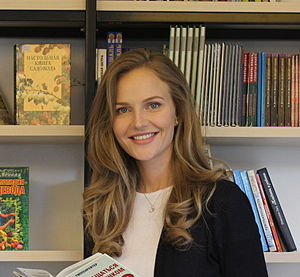
Svetlana Koroleva
Svetlana Koroleva er en russisk model og skønhedsdronning, vinder af Miss Rusland i 2002 og Miss Europa 2002. I Miss Rusland repræsenterede hun sin hjemby Petrozavodsk. I Miss Europa den 29. december 2002, som dette år blev afholdt uden for Europa i Beirut, Libanon, blev Svetlana kåret som den smukkeste blandt 35 deltagere og kronet af Miss Frankrigs Elodie Gossuin, forrige års vinder. Hun har en tvillingesøster, Irina, født ti minutter tidligere og har uddannelse fra en teknisk skole i Petrozavodsk.